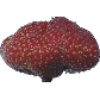
Label: Strawberry Wedge 1